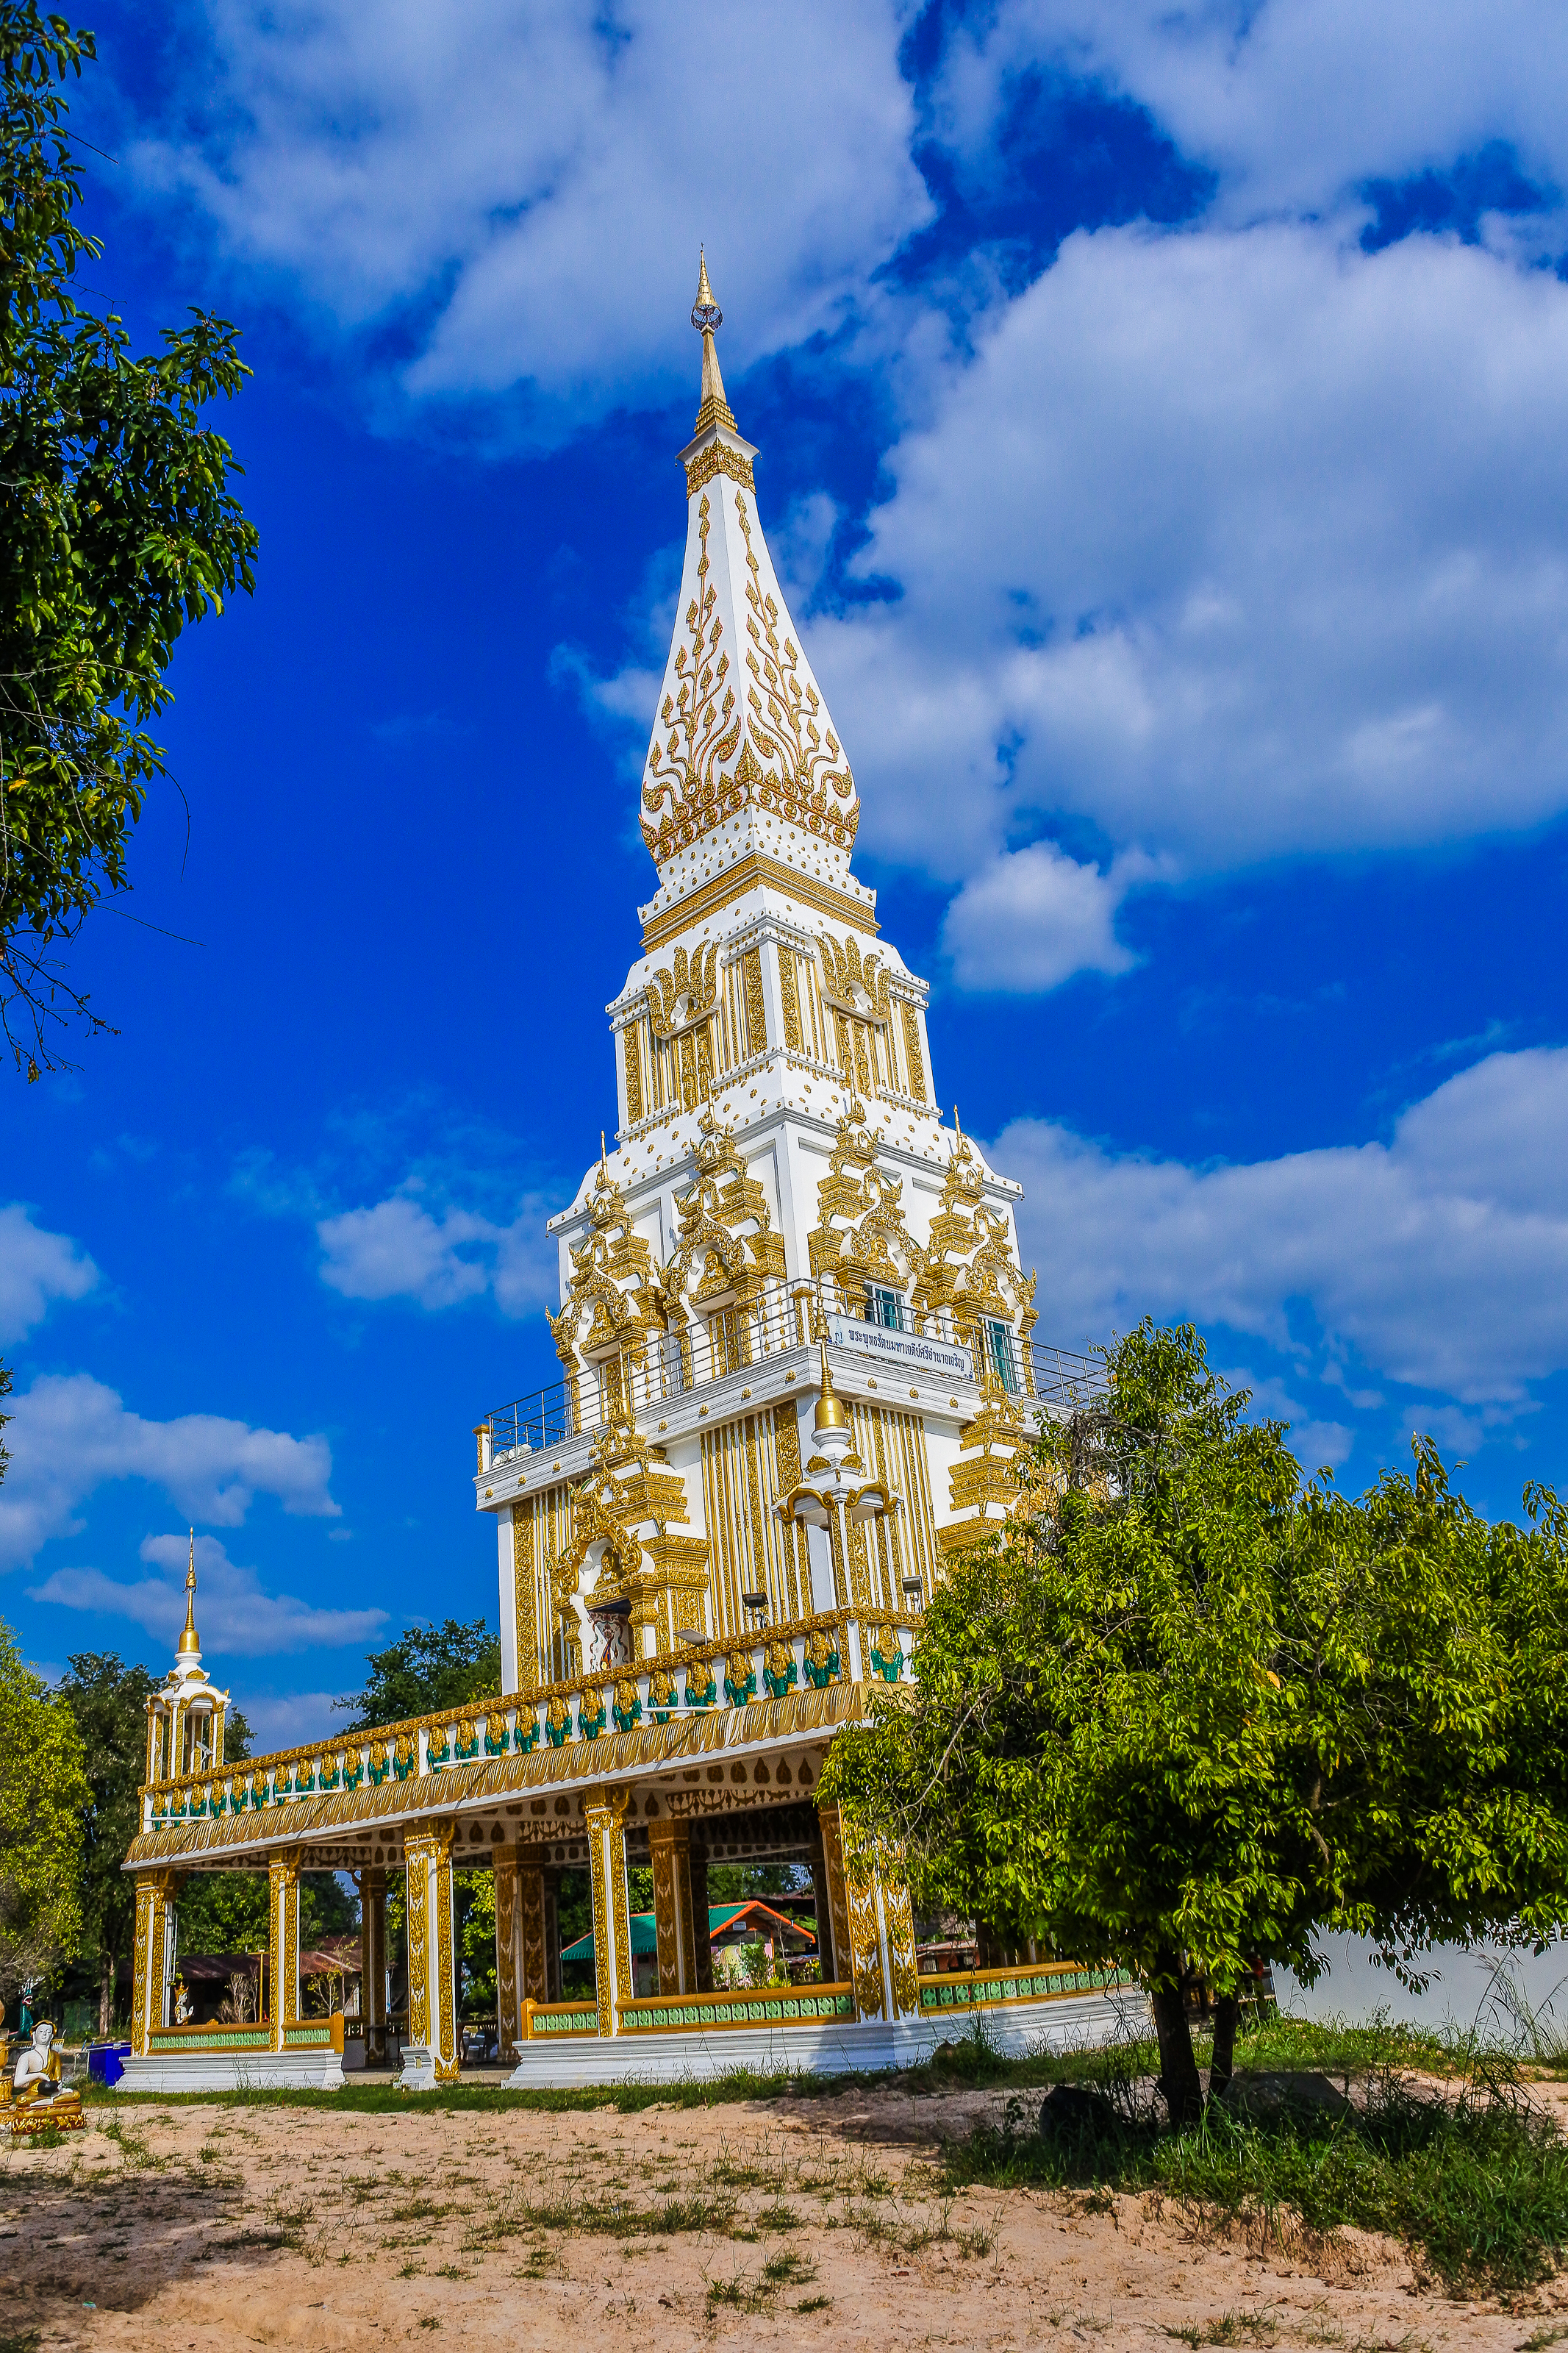
symbol, tourism, scene, gold, buddha, thailand, landmark, architecture, art, historic, asia, asian, bangkok, statue, sculpture, thai, wat, buddhism, ancient, religion, pagoda, traditional, culture, temple, travel, sky, cloud, building, place of worship, spire, tower, tree, historic site, steeple, tourist attraction, facade, city, vacation, shrine, leisure, palace, monument, house, monastery, church, meteorological phenomenon